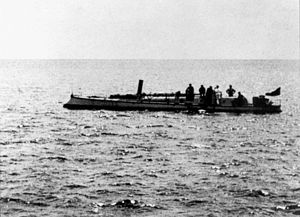
Liste over skibe bygget hos John I. Thornycroft & Company, Chiswick / Skibe og både
Dette er en liste over skibe bygget af John I. Thornycroft & Company på værftet i Chiswick, England. Produktionen af større skibe flyttede til værftet i Woolston i 1904 og produktionen i Chiswick ophørte i 1909.